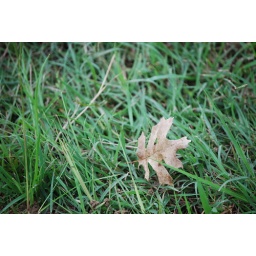
A leaf found laying in green grass in the month of October near Clear Lake, Texas.